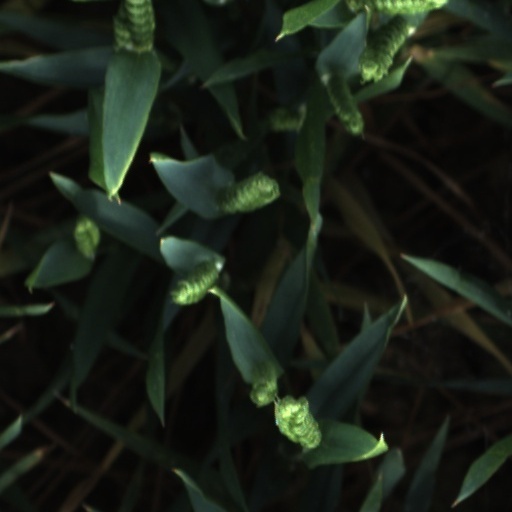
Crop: wheat